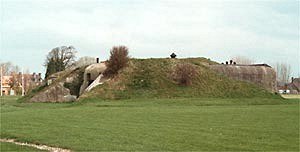
Krigen til søs under Operation Overlord / Baggrund / Krigsdeltagernes strategiske position
Kasemat i artilleribatteriet ved Merville
Krigen til søs under Operation Overlord omfattede kamphandlinger mellem tyske og allierede flådeenheder i perioden fra begyndelsen af juni til midten af august 1944 i Den engelske kanal.